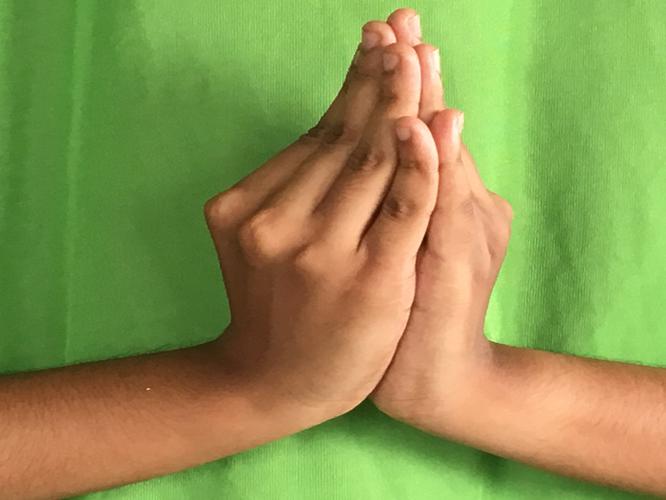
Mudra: Kapotham
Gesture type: double_hand